Clifton Bacon House

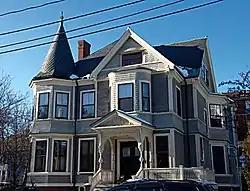

The M. Clinton Bacon House, listed on the National Register of Historic Places as the Clifton Bacon House, is a historic house in Somerville, Massachusetts. Built in 1887, it is one of the city's finest examples of high-style Queen Anne Victorian architecture. It was listed on the National Register of Historic Places in 1989.